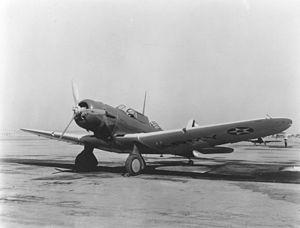
Le Saab B5 est un monomoteur d'attaque au sol Northrop A-17 construit sous licence par les Suédois ASJA puis Saab, de 1938 à 1941.
Le Northrop A-17 ou Northrop Gamma 2F était une version évoluée du Northrop Gamma. Cet avion d'attaque au sol biplace monomoteur, fut construit en 1935 par la Northrop Corporation pour le compte de l'US Army Air Corps.